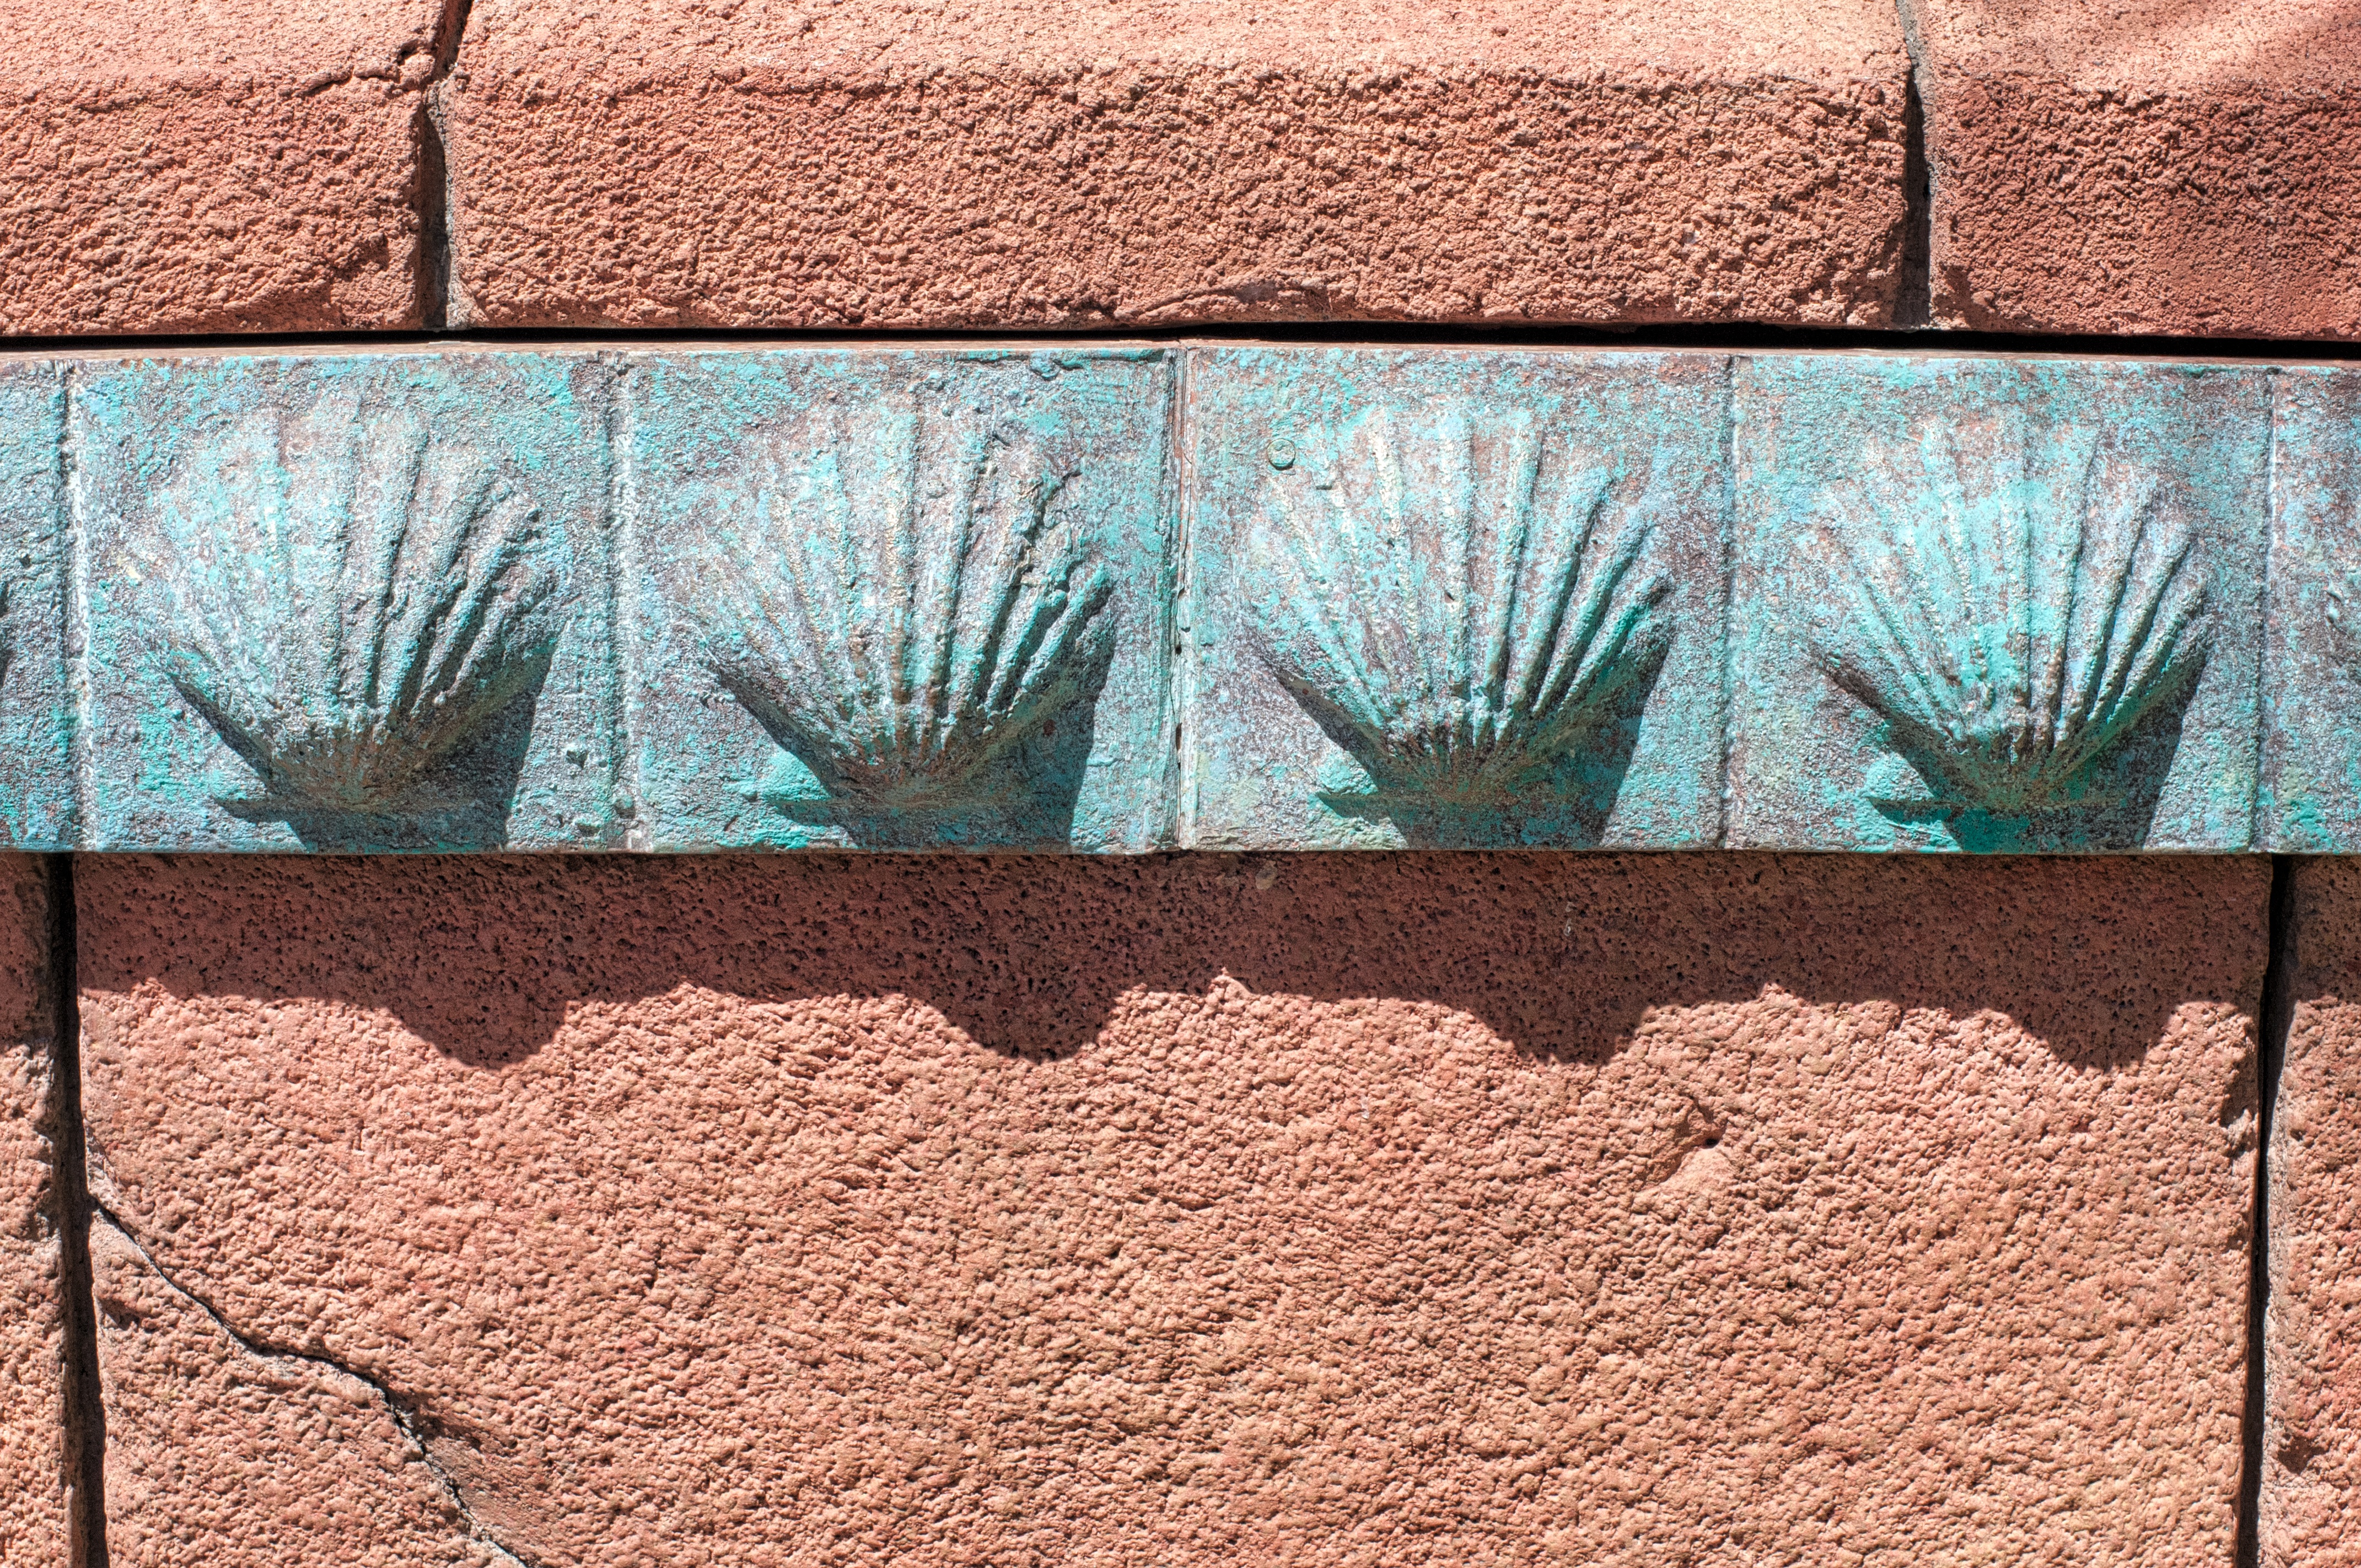
outdoor, architecture, wood, texture, window, wall, green, tropical, color, soil, blue, brick, material, art, resort, decorative, flooring